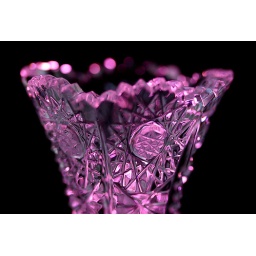
bohemian glass in pink